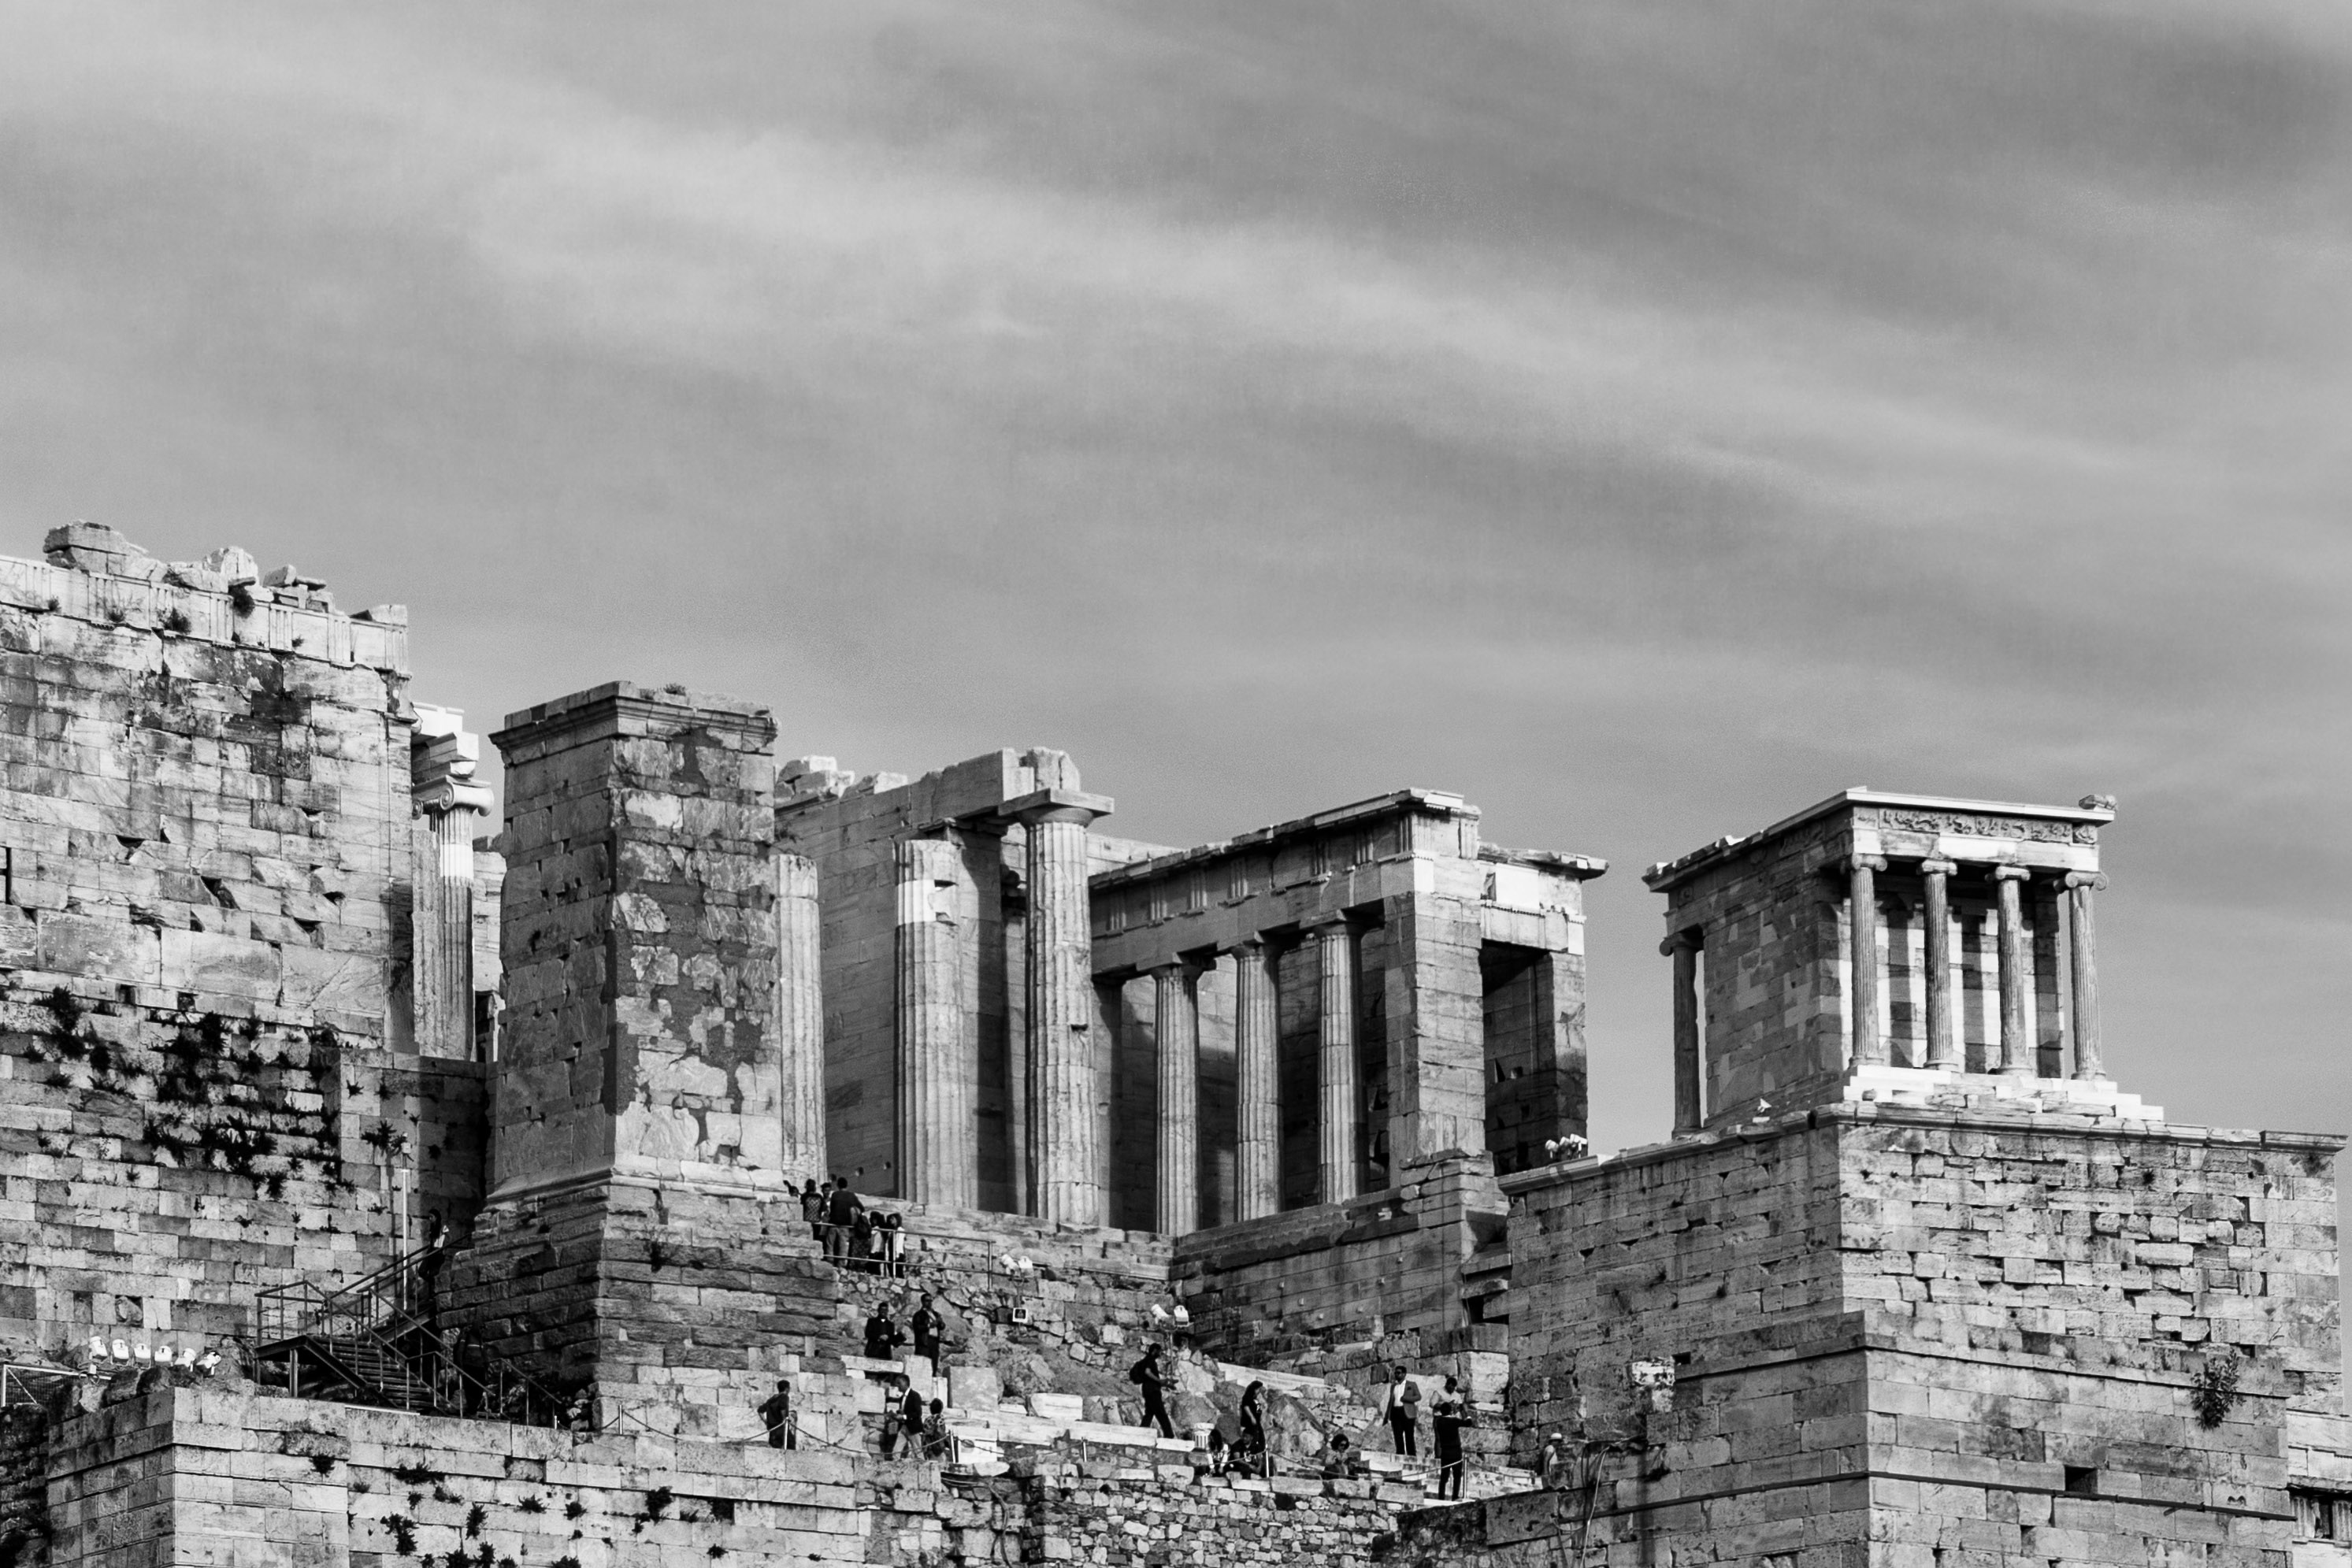
black and white, architecture, building, cityscape, monochrome, ruins, history, urban area, monochrome photography, ancient history, human settlement